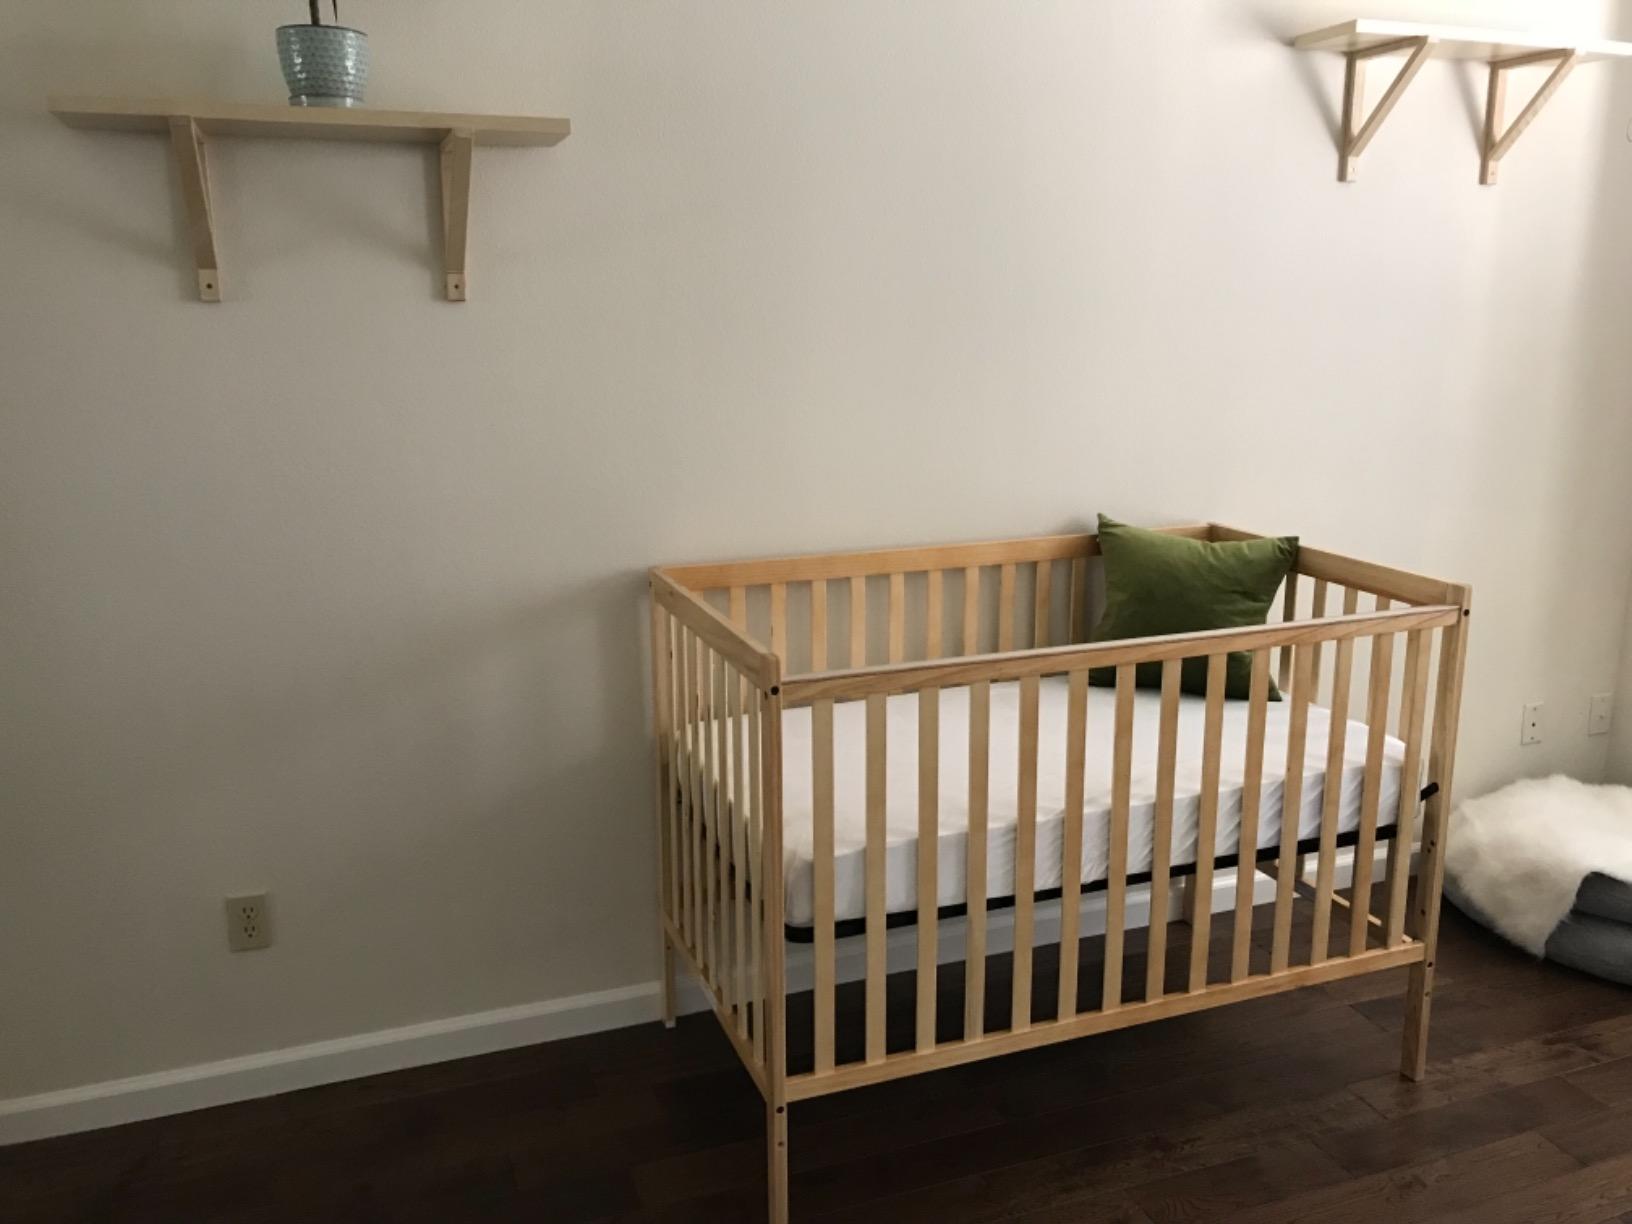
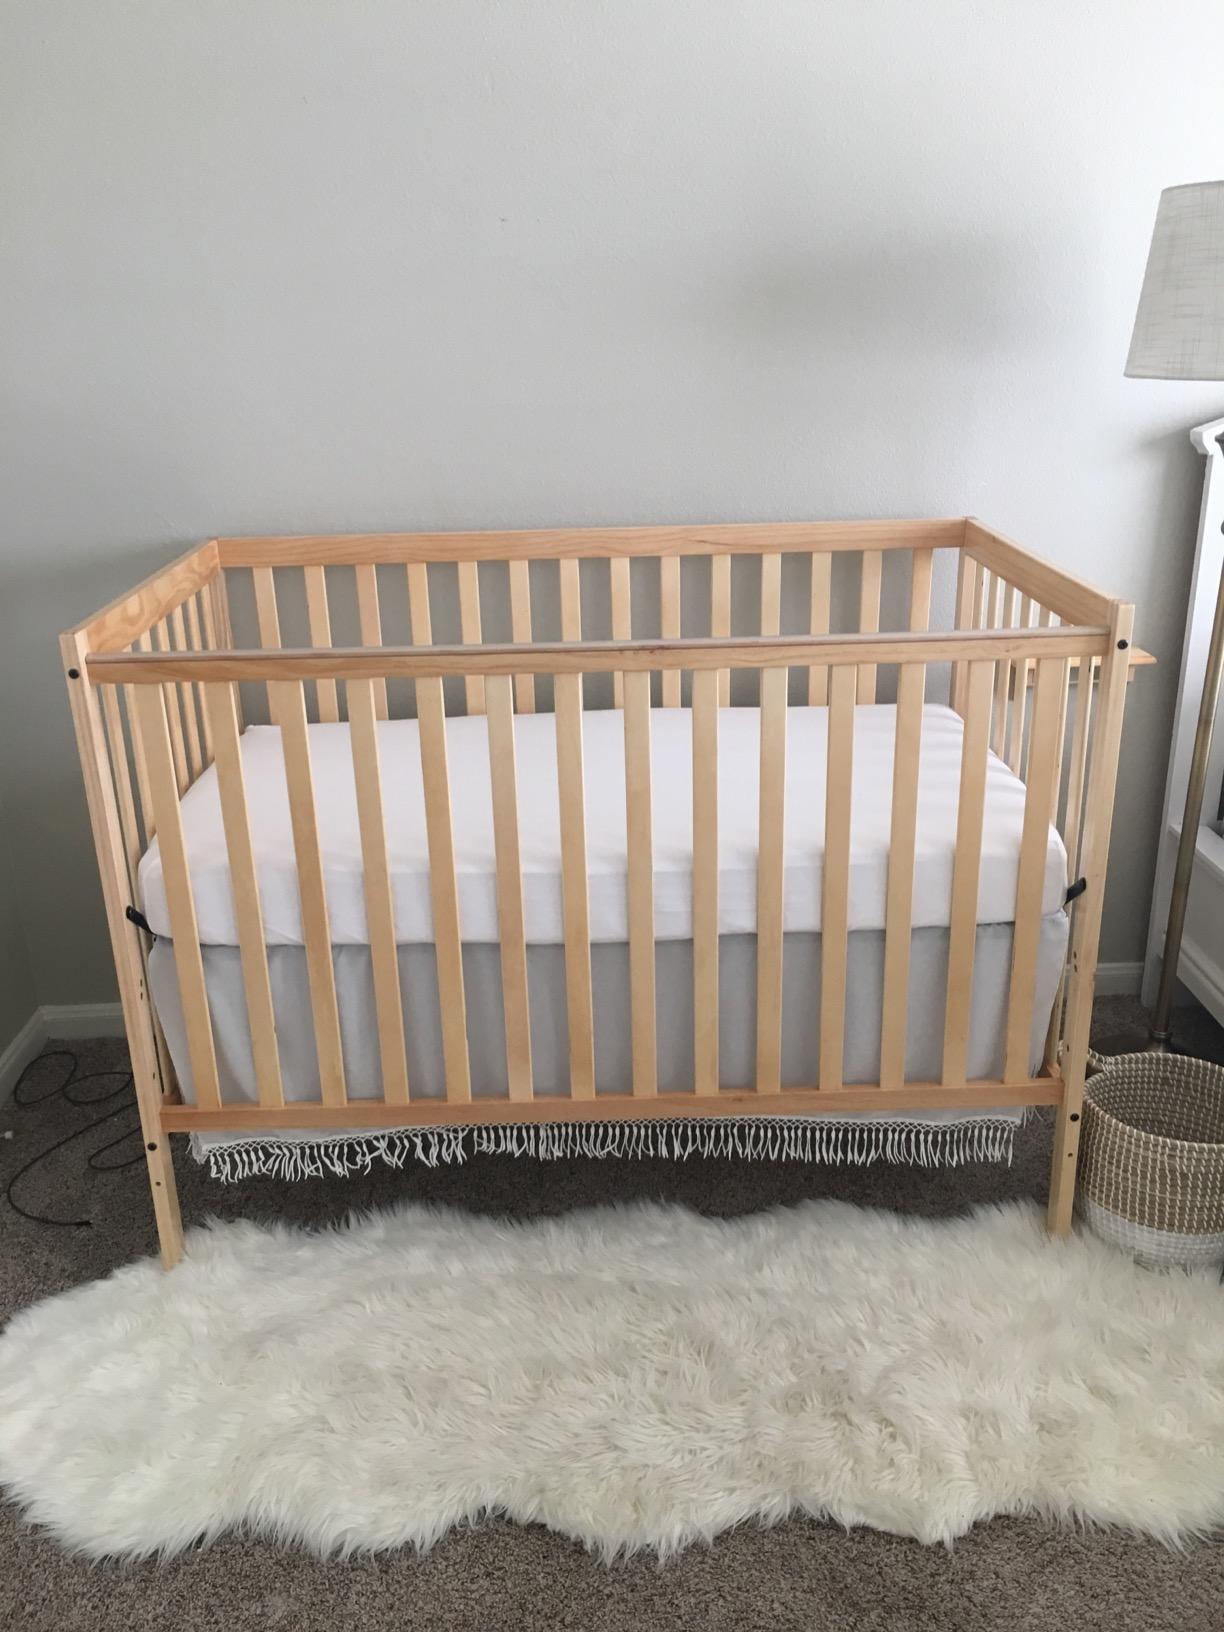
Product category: products_crib
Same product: yes